Star of Bethlehem

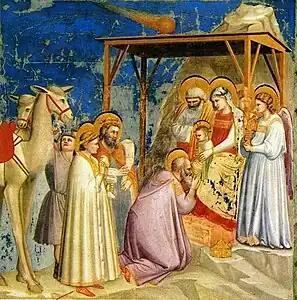
"Adoration of the Magi" by Florentine painter Giotto di Bondone (1267–1337). The Star of Bethlehem is shown as a comet above the child. Giotto witnessed an appearance of Halley's Comet in 1301.

The Star of Bethlehem, or Christmas Star, appears in the nativity story of the Gospel of Matthew chapter 2 where "wise men from the East" (Magi) are inspired by the star to travel to Jerusalem. There, they meet King Herod of Judea, and ask him: